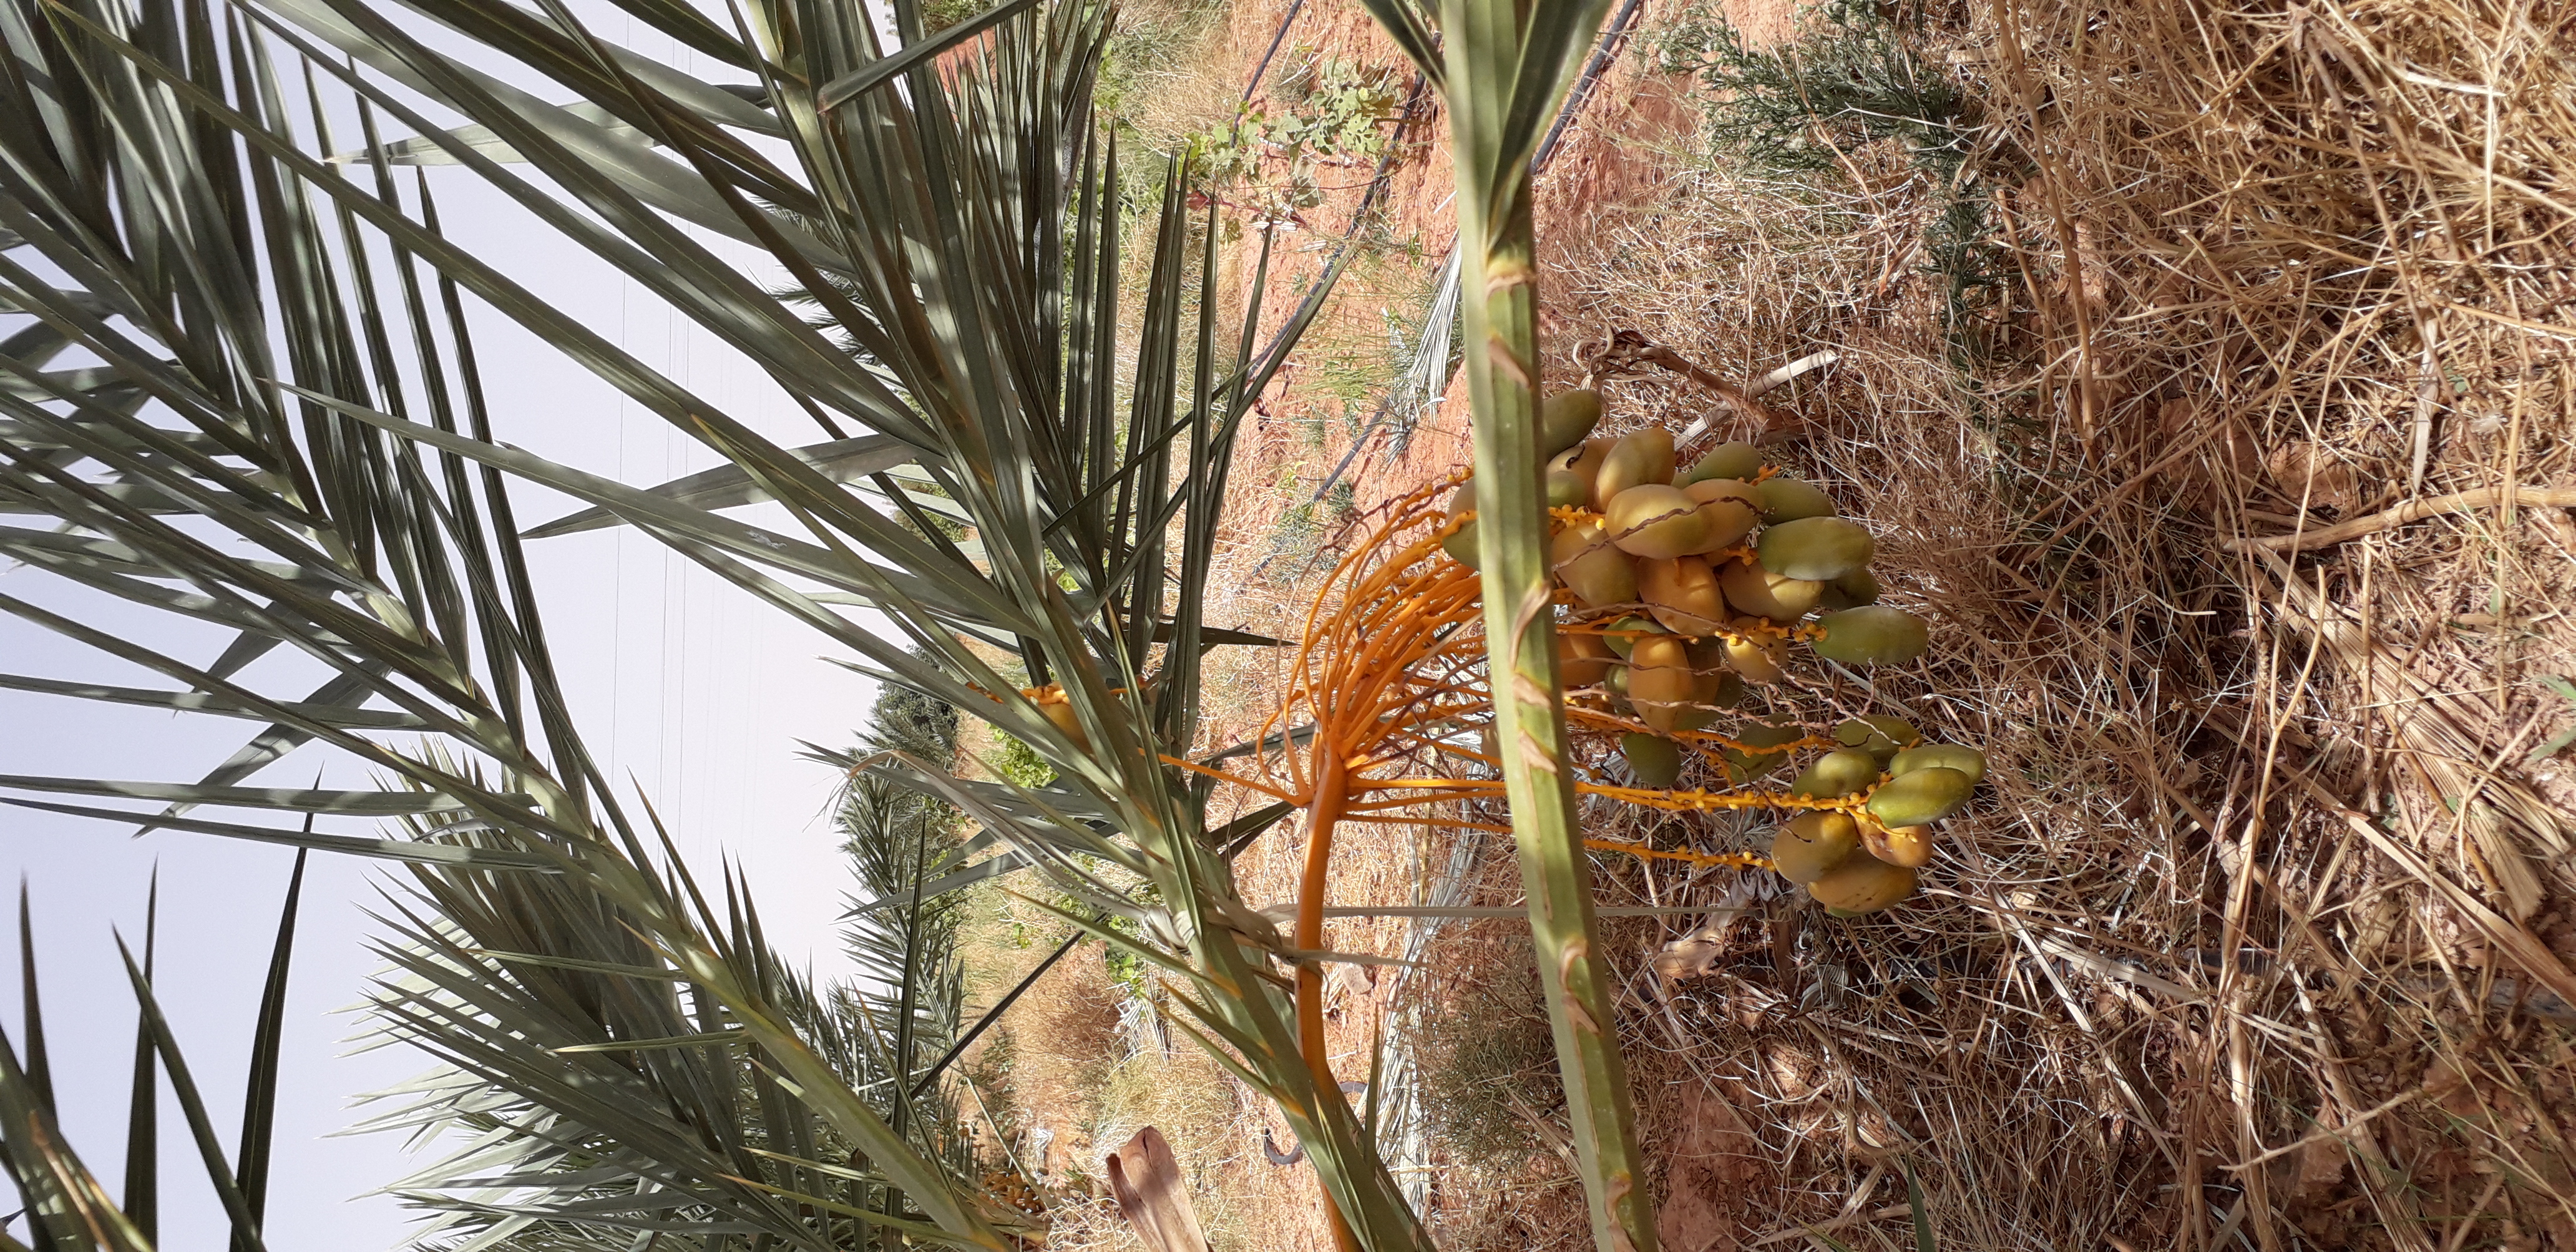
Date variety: Boumajhoul